Bob Holden

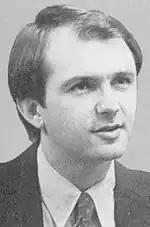
Holden during his tenure as a state representative

From 1975 to 1981, Holden worked in the office of State Treasurer James Spainhower, and worked on Spainhower's 1980 campaign for governor. From 1983 to 1989, Holden was a member of the Missouri House of Representatives. During his tenure, he became chair of the appropriations committee.